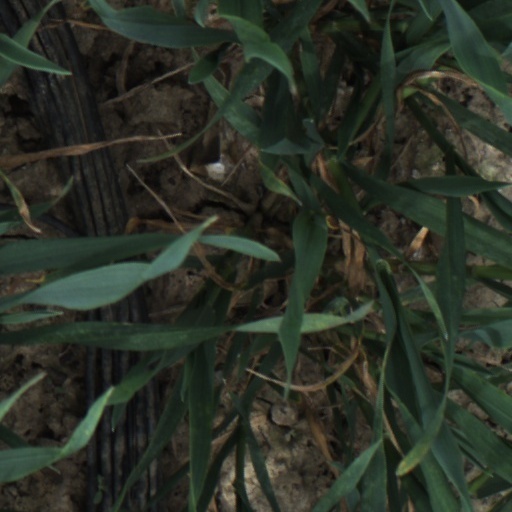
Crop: wheat